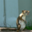
Label: squirrel